Paul Coker (EastEnders)

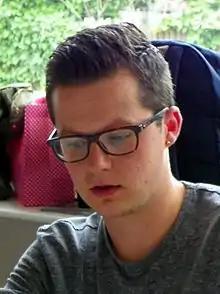
Paul became a love interest for Ben Mitchell (played by Harry Reid, "pictured").

Treadwell-Collins revealed that Paul would cause trouble for his grandparents "as he uncovers some secrets from the past", and that he "sets one heart in particular racing." It was later revealed that he would be a potential love interest for established character Ben Mitchell. Labey said that Paul's usual type of men was "harder, bigger, muscly tattooed guys", but said that Ben has a "Mitchell persona", which excites Paul, and he enjoys the "tease of trying to get Ben to come out", because he has a girlfriend in Abi Branning (Lorna Fitzgerald). He also said that Paul is drawn to the fact that Ben has a girlfriend because "it's all part of the chase" and their relationship is "playful and mischievous", but said that Paul respects that Ben struggles with coming to terms with his sexuality. Harry Reid, who plays Ben, said that Paul is "an outlet for Ben's true feelings", and that "Paul is much softer than Ben". Labey said that "Paul is excited by Ben." Labey went on to explain that Paul and Ben's relationship starts off as flirting and "blossoms over the summer", but he hoped it would be a "slow burner" that would "work on different levels", instead of "Ben's desperation and [Paul] feeling fed up", saying he hoped they would learn to trust each other and Ben would feel safe and comfortable with Paul. He said that Paul's attraction to Ben changes over time: initially he is attracted to Ben's "bad-boy reputation" but then sees a "more fragile" side to him and they discover they have more in common. Ben and Paul's relationship was given the portmanteau "Baul" by Daniel Kilkelly of Digital Spy.